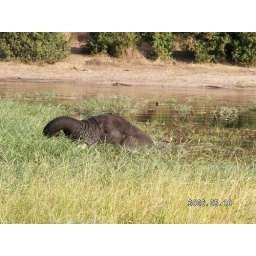
elephant hiding in short grass